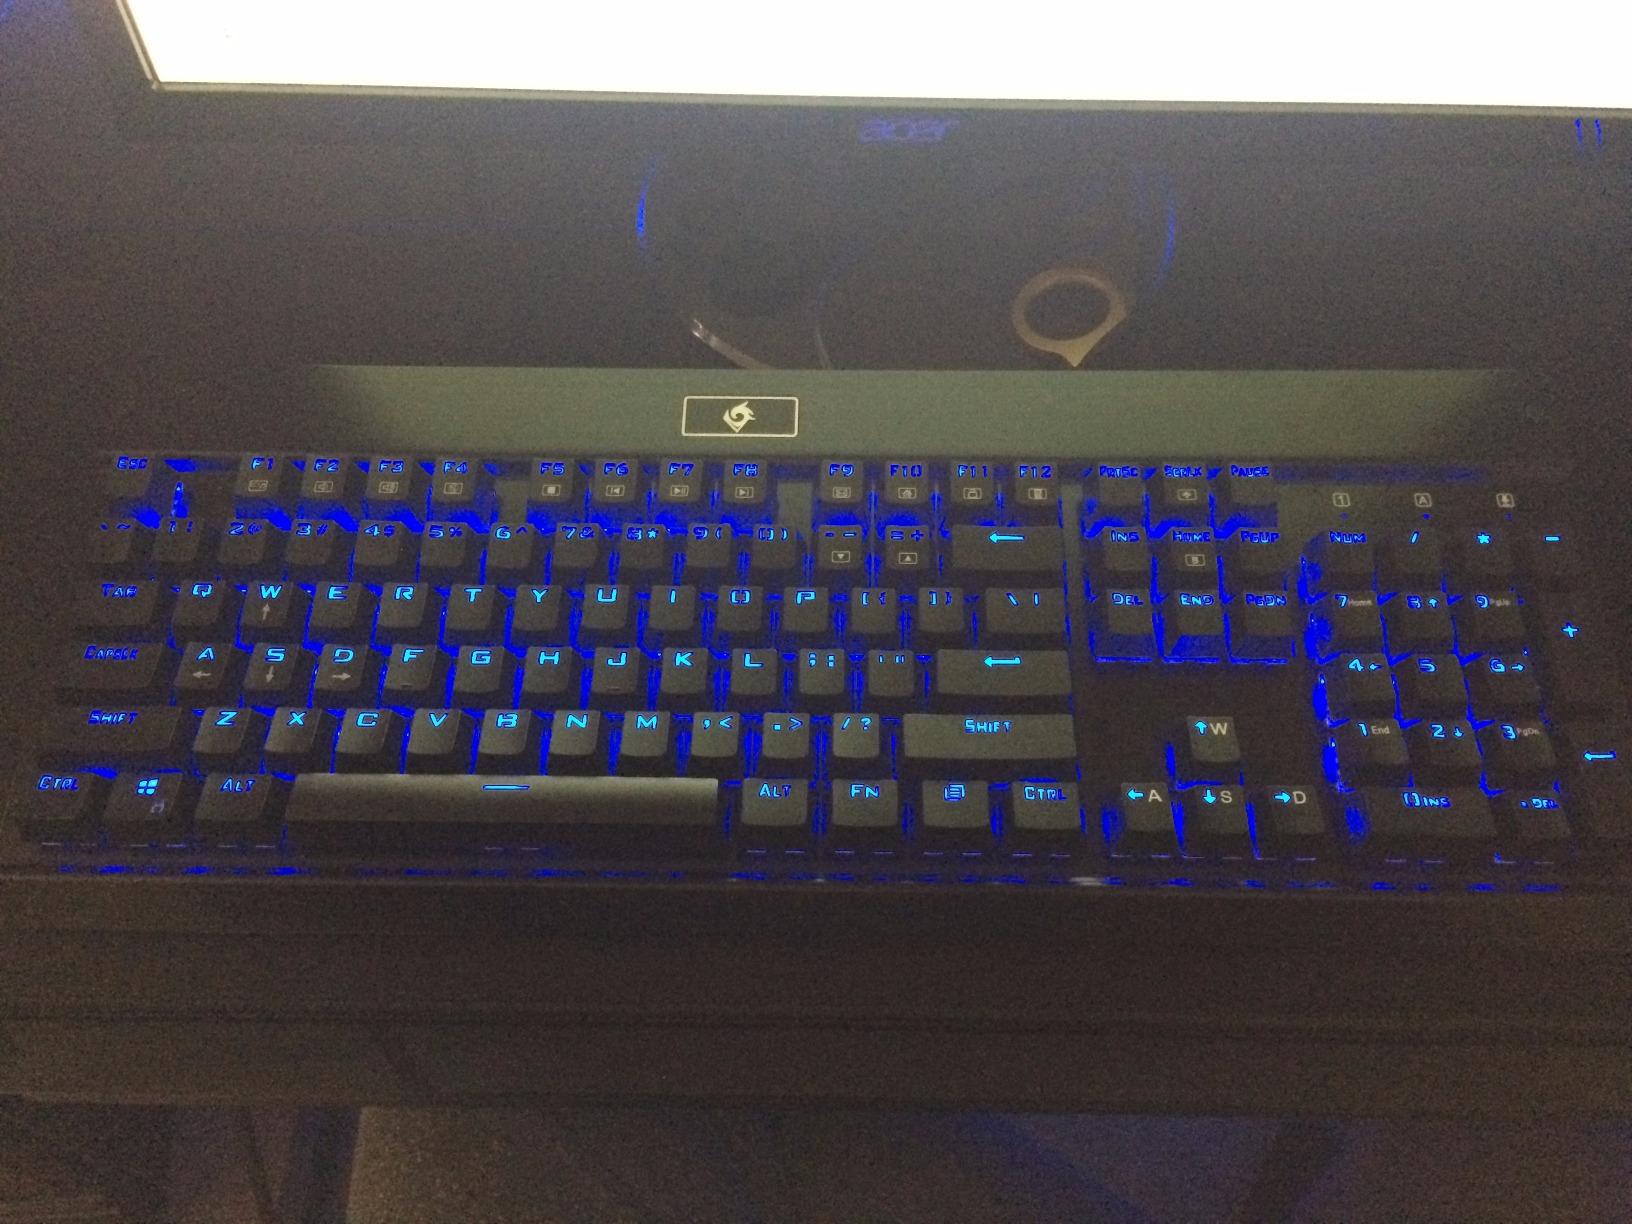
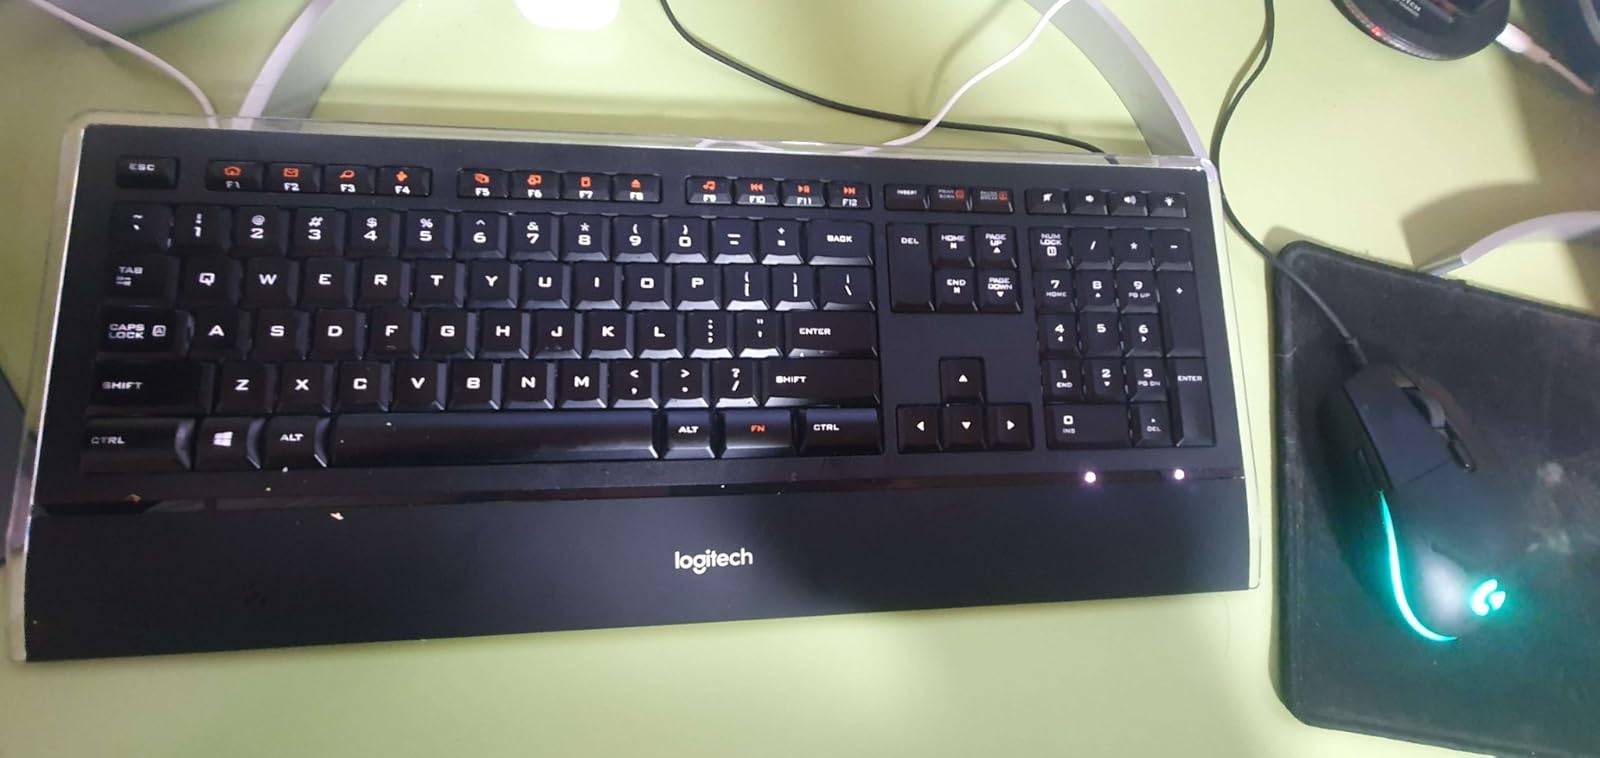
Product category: keyboard
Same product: no